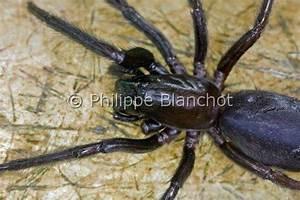
spider